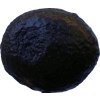
Label: black_avocado